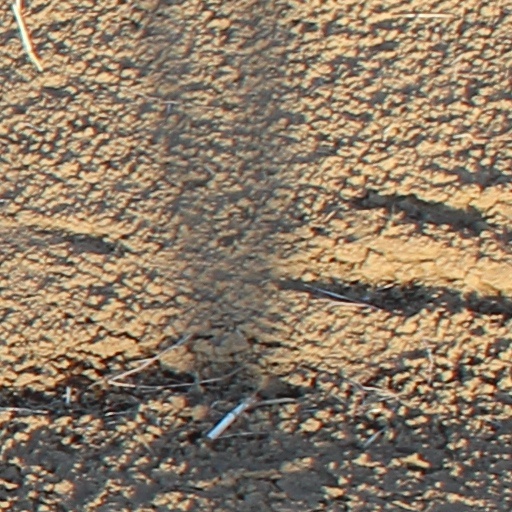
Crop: wheat